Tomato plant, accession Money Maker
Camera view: horizontal (90 deg, fisheye); turntable rotation: 0 degrees
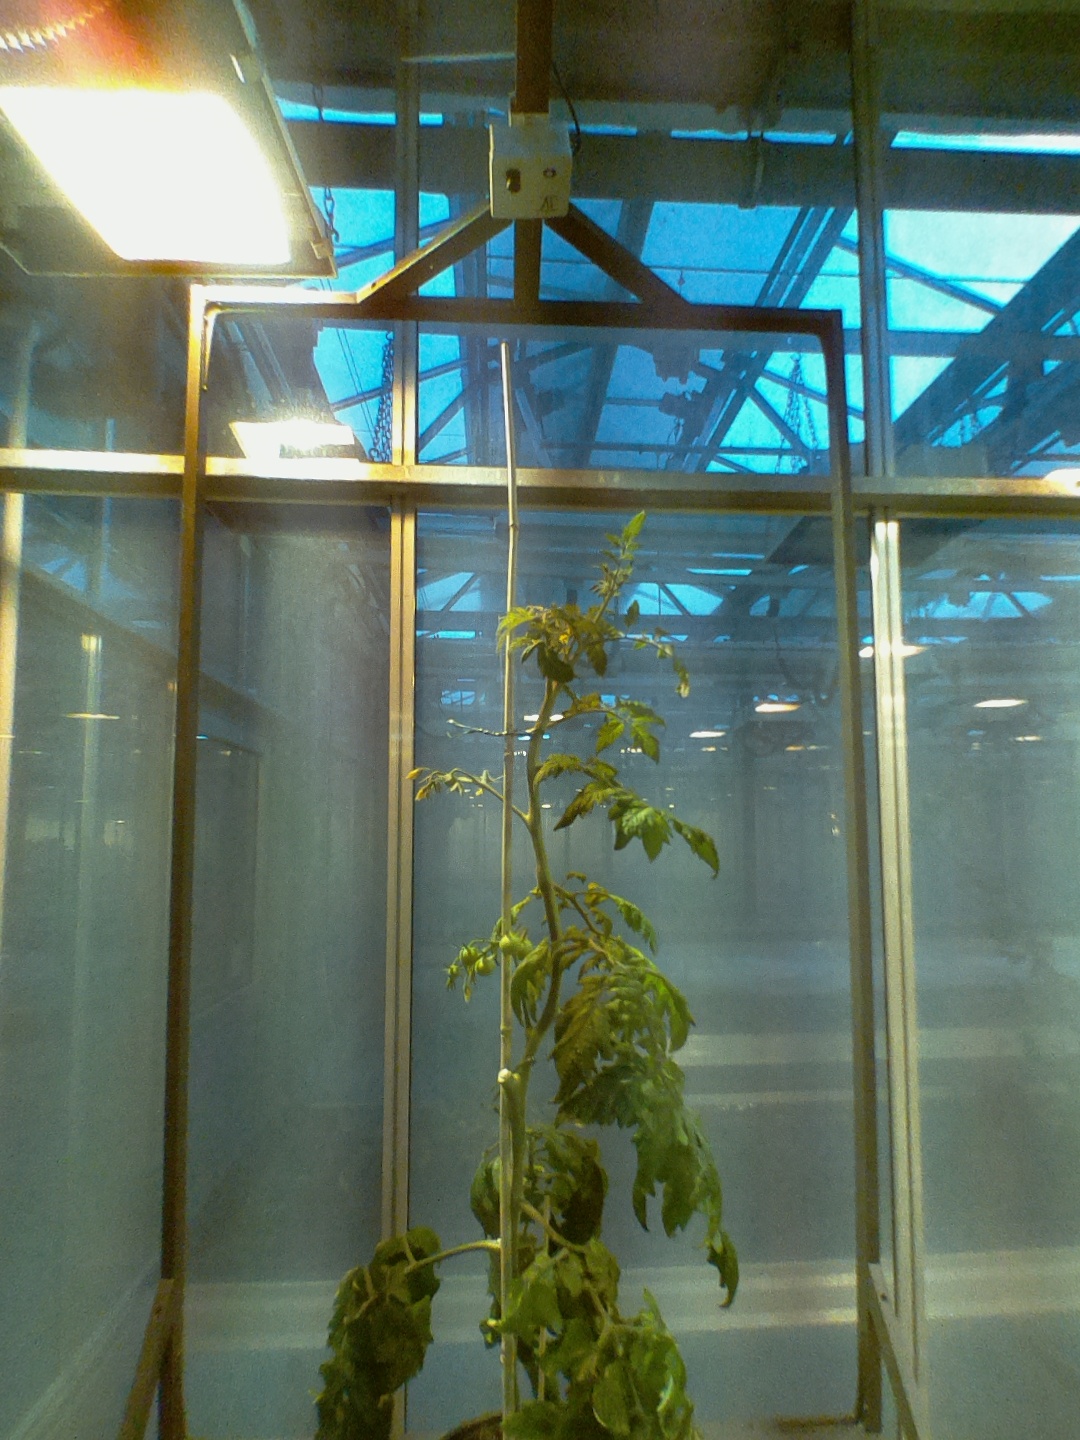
BBCH growth stage 72: 20%-30% of final fruit size